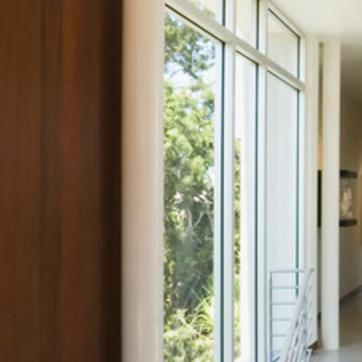
Material: glass